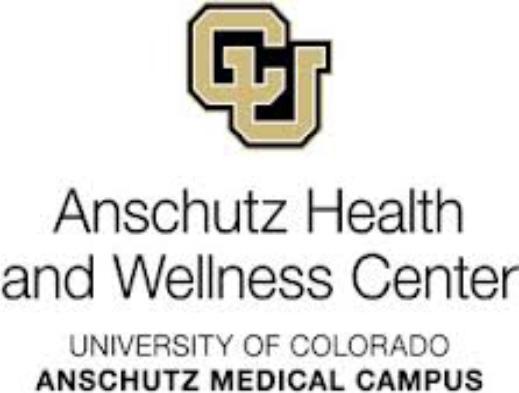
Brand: anschutz
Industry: Others